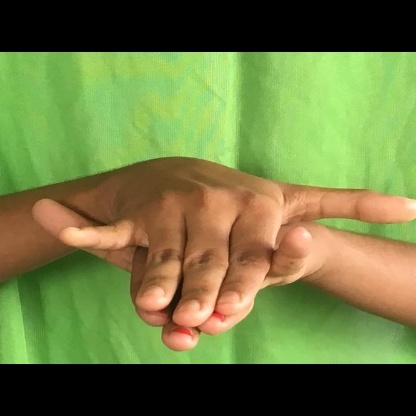
Mudra: Varaha